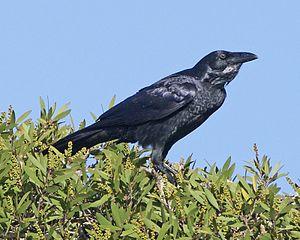
Ceci est une liste des oiseaux endémiques ou quasi-endémiques d'Australie.